Gold Rush Maisie

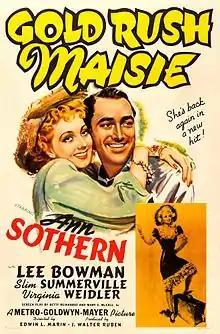
Theatrical Film Poster

Gold Rush Maisie is a 1940 drama film, the third of ten films starring Ann Sothern as Maisie Ravier, a showgirl with a heart of gold. In this entry in the series, she joins a gold rush to a ghost town. The film was directed by Edwin L. Marin.